Eurybrachidae

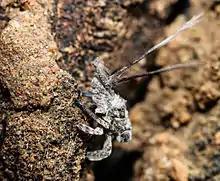
Lateral view of a nymph of an unidentified species of Eurybrachidae from Botswana, showing the antennae-mimicking filaments on the abdomen

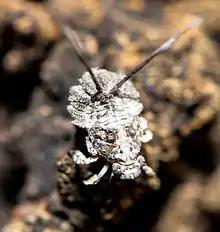
Dorsal view of a eurybrachid nymph with antennae-mimicking filaments on the abdomen

Eurybrachidae generally are sap-suckers of trees or shrubs. In Australia, the genus "Platybrachys" associates with "Eucalyptus" trees, while the genera "Olonia" and "Dardus" associate with "Acacia".